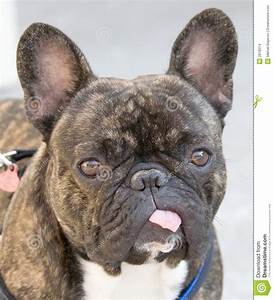
Label: dog